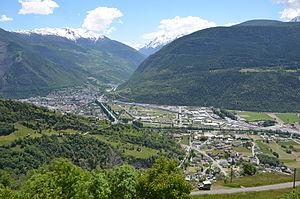
Le tunnel du Vispertal est un tunnel routier à un tube faisant partie du contournement de Viège dans le canton du Valais en Suisse. D'une longueur de 3 260 mètres, il est ouvert à la circulation depuis 1997. Dans le cadre de la prolongation de l'autoroute A9 en Haut-Valais, une partie du tunnel est intégrée au tube sud du tunnel de Viège, élément central, avec le tunnel d'Eyholz, du contournement de Viège.